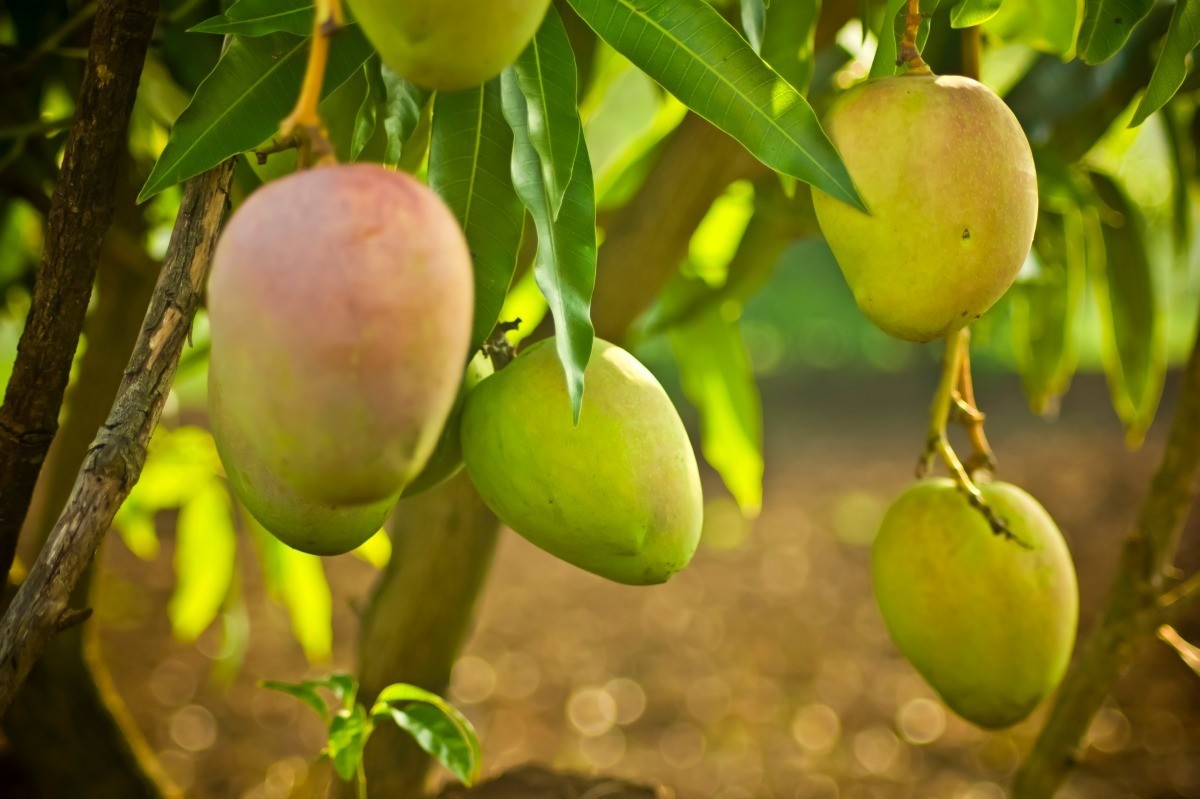
Label: Mango